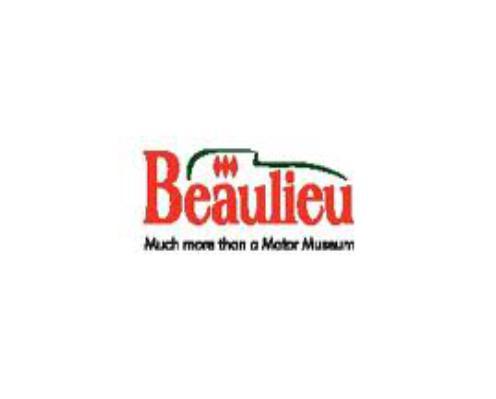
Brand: Beaulieu
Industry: Food